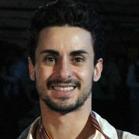
Age: 30